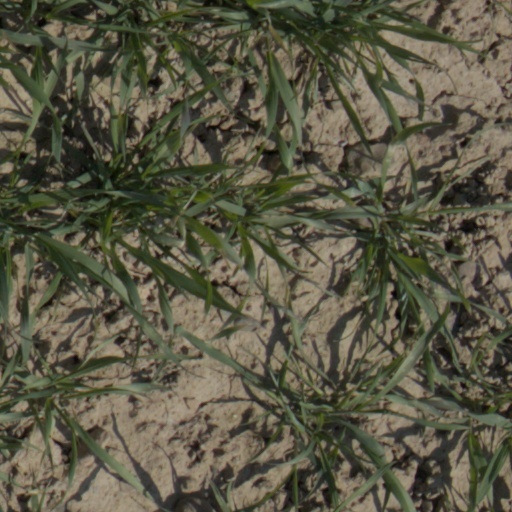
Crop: wheat